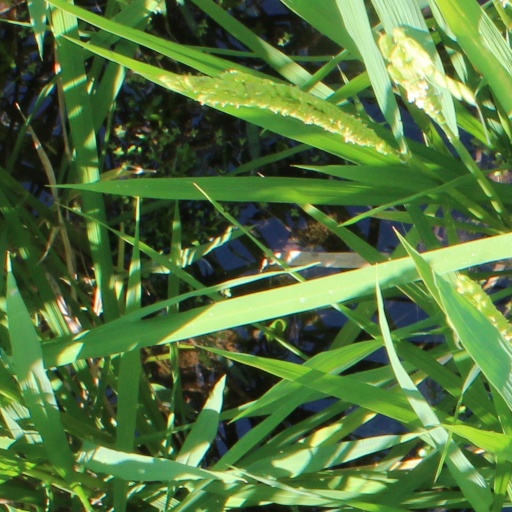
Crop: rice